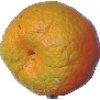
Label: mandarine